Citadel of Erbil

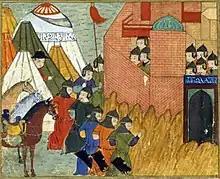
Painting showing an army encampment with horses, soldiers and tents in front of a walled city with towers and a gate guarded by soldiers

Erbil was conquered by the Muslims in the 7th century. It remained an important Christian center until the 9th century, when the bishop of Erbil moved his seat to Mosul. In the middle of the 10th century, Erbil came under the rule of Hadhabani Kurds until 1063 when it was taken over by the Seljuk Turks. From the first half of the 12th century until 1233, Erbil was the seat of the Begteginids, a Turcoman dynasty that rose to prominence under the reign of Zengi, the atabeg of Mosul. In 1183, Zain ad-Din Yusuf, ruler of Erbil, shifted his allegiance to the Kurdish Ayyubid Sultanate. In 1190 when Zain ad-Din Yusuf died, his older brother Muzaffar al-Din Gökböri, who was previously governor of Edessa, became the new governor of Erbil. He created a lower town around the city on the citadel mound and founded hospitals and madrasahs. When Gökböri died in 1233 without an heir, control of Erbil shifted to the Abbasid Caliph al-Mustansir after he had besieged the city.